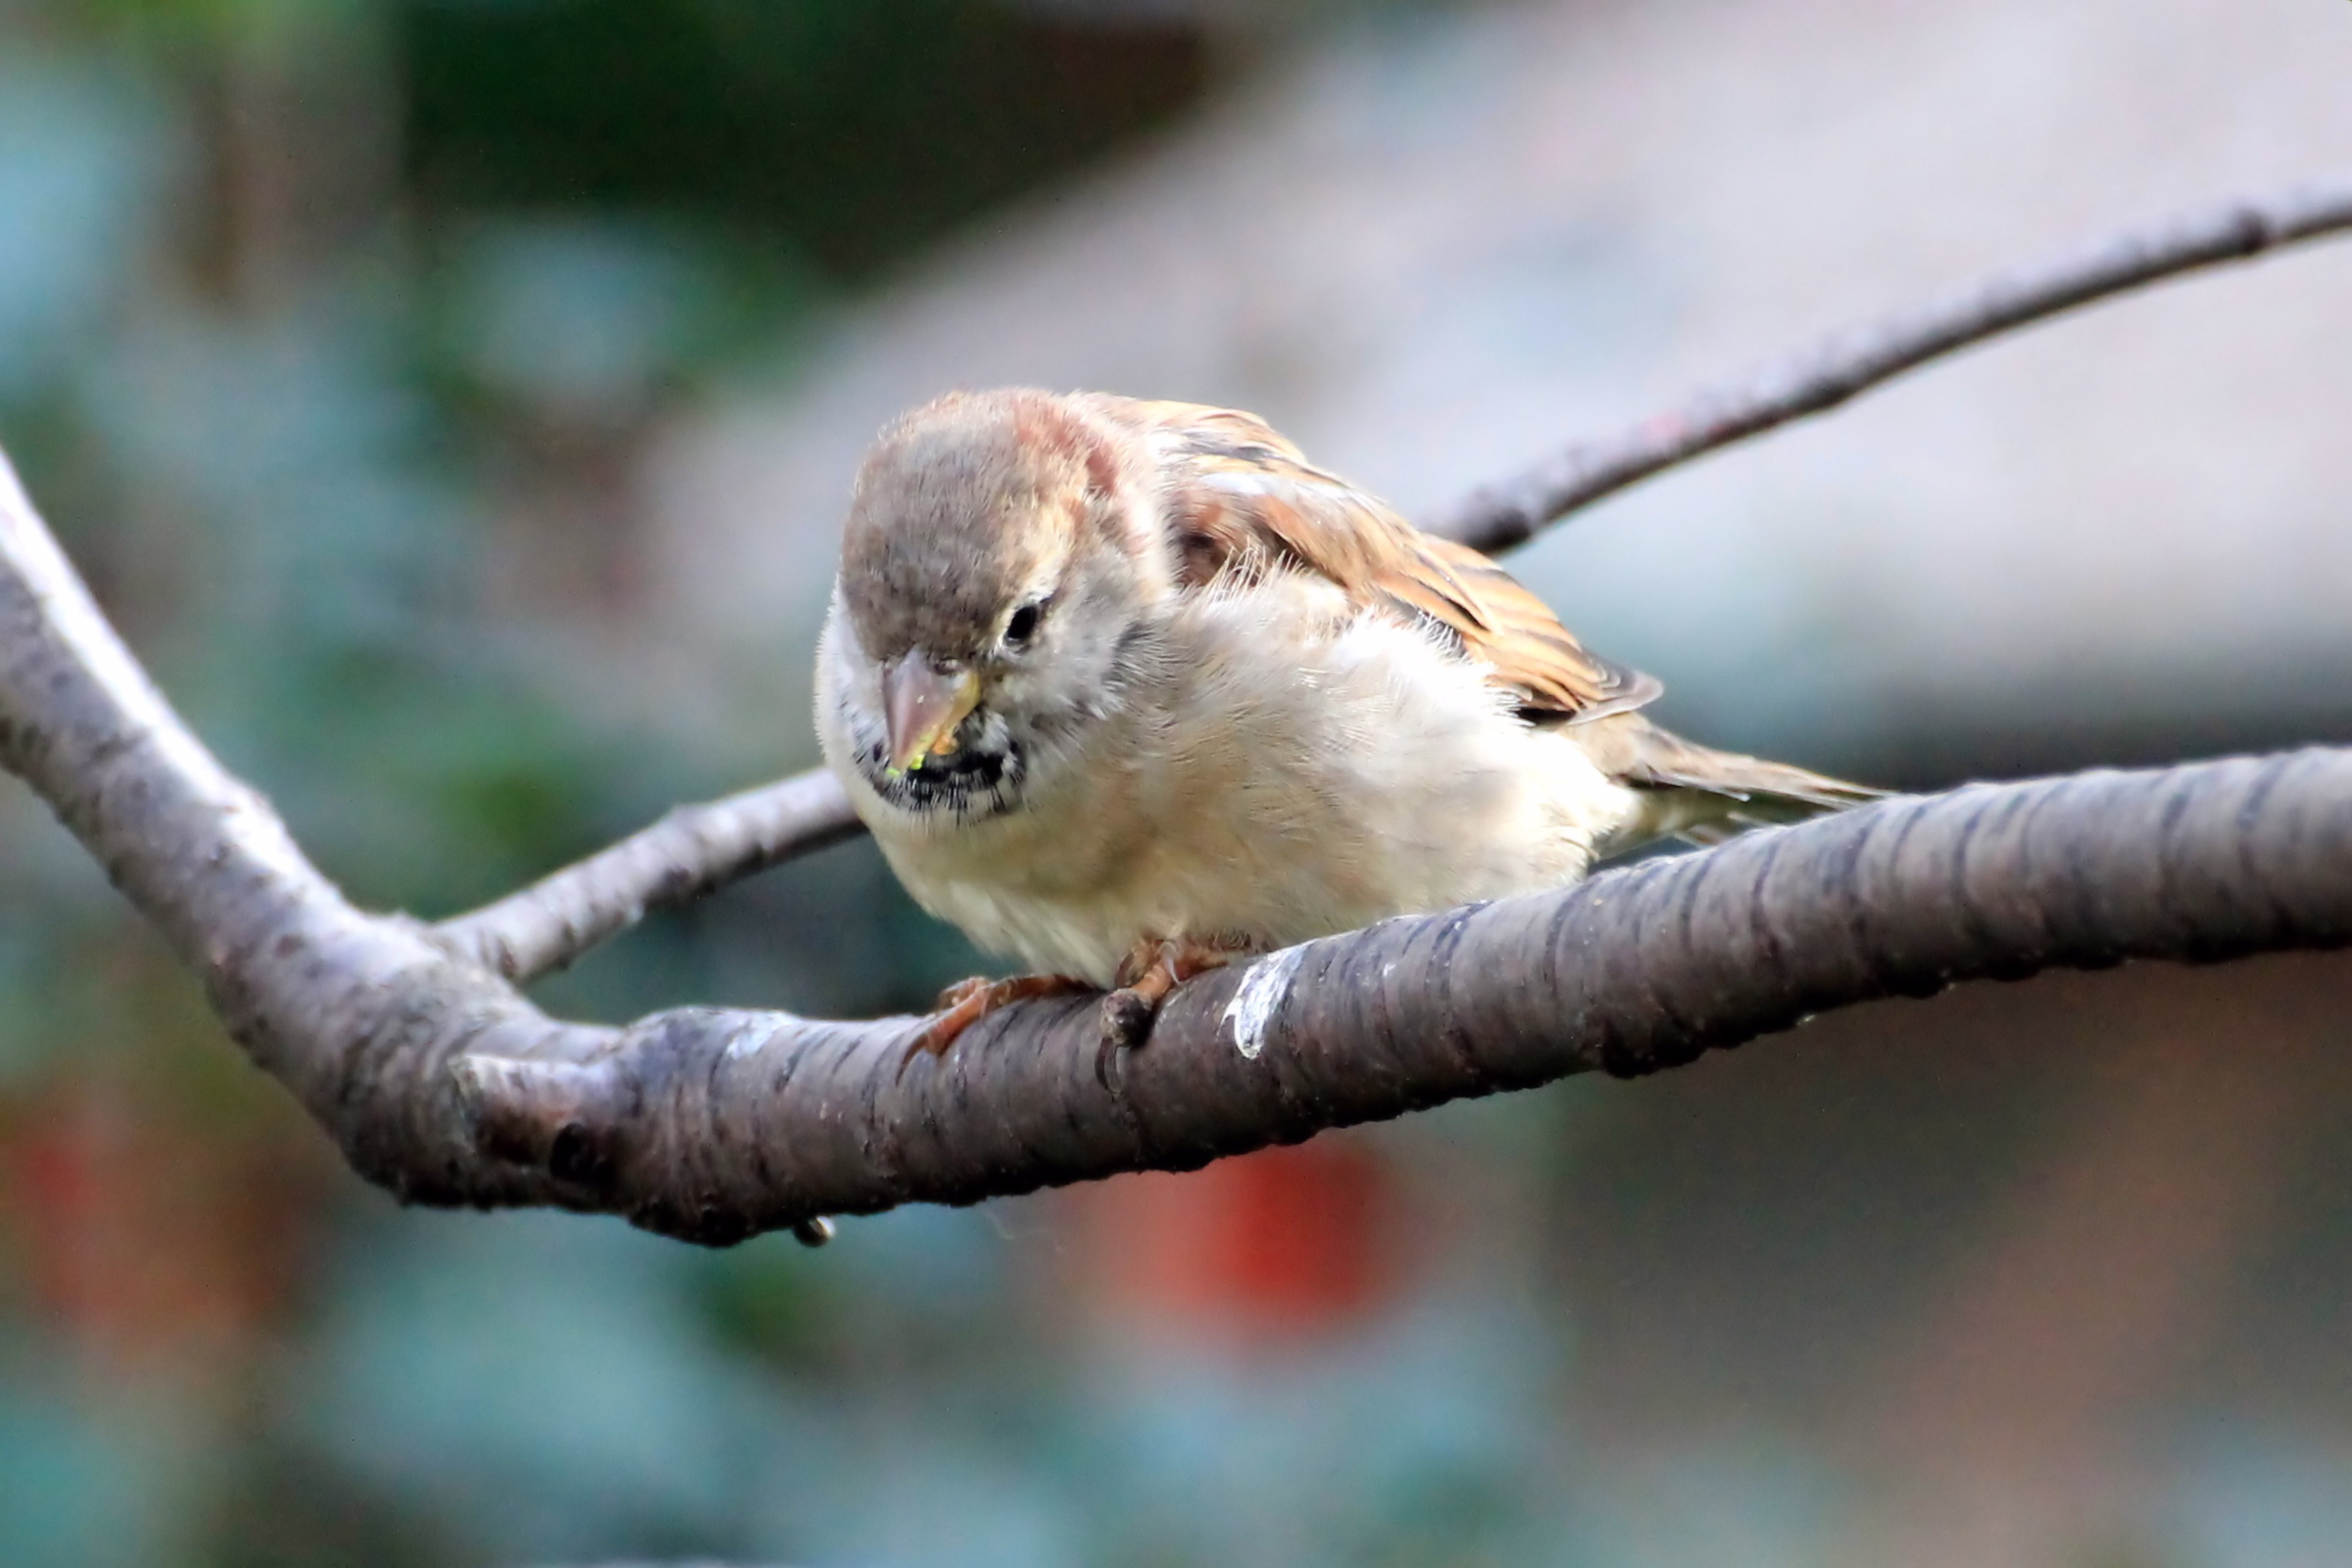
nature, branch, bird, wildlife, beak, garden, fauna, sit, close up, songbird, vertebrate, sparrow, finch, sperling, house sparrow, perching bird